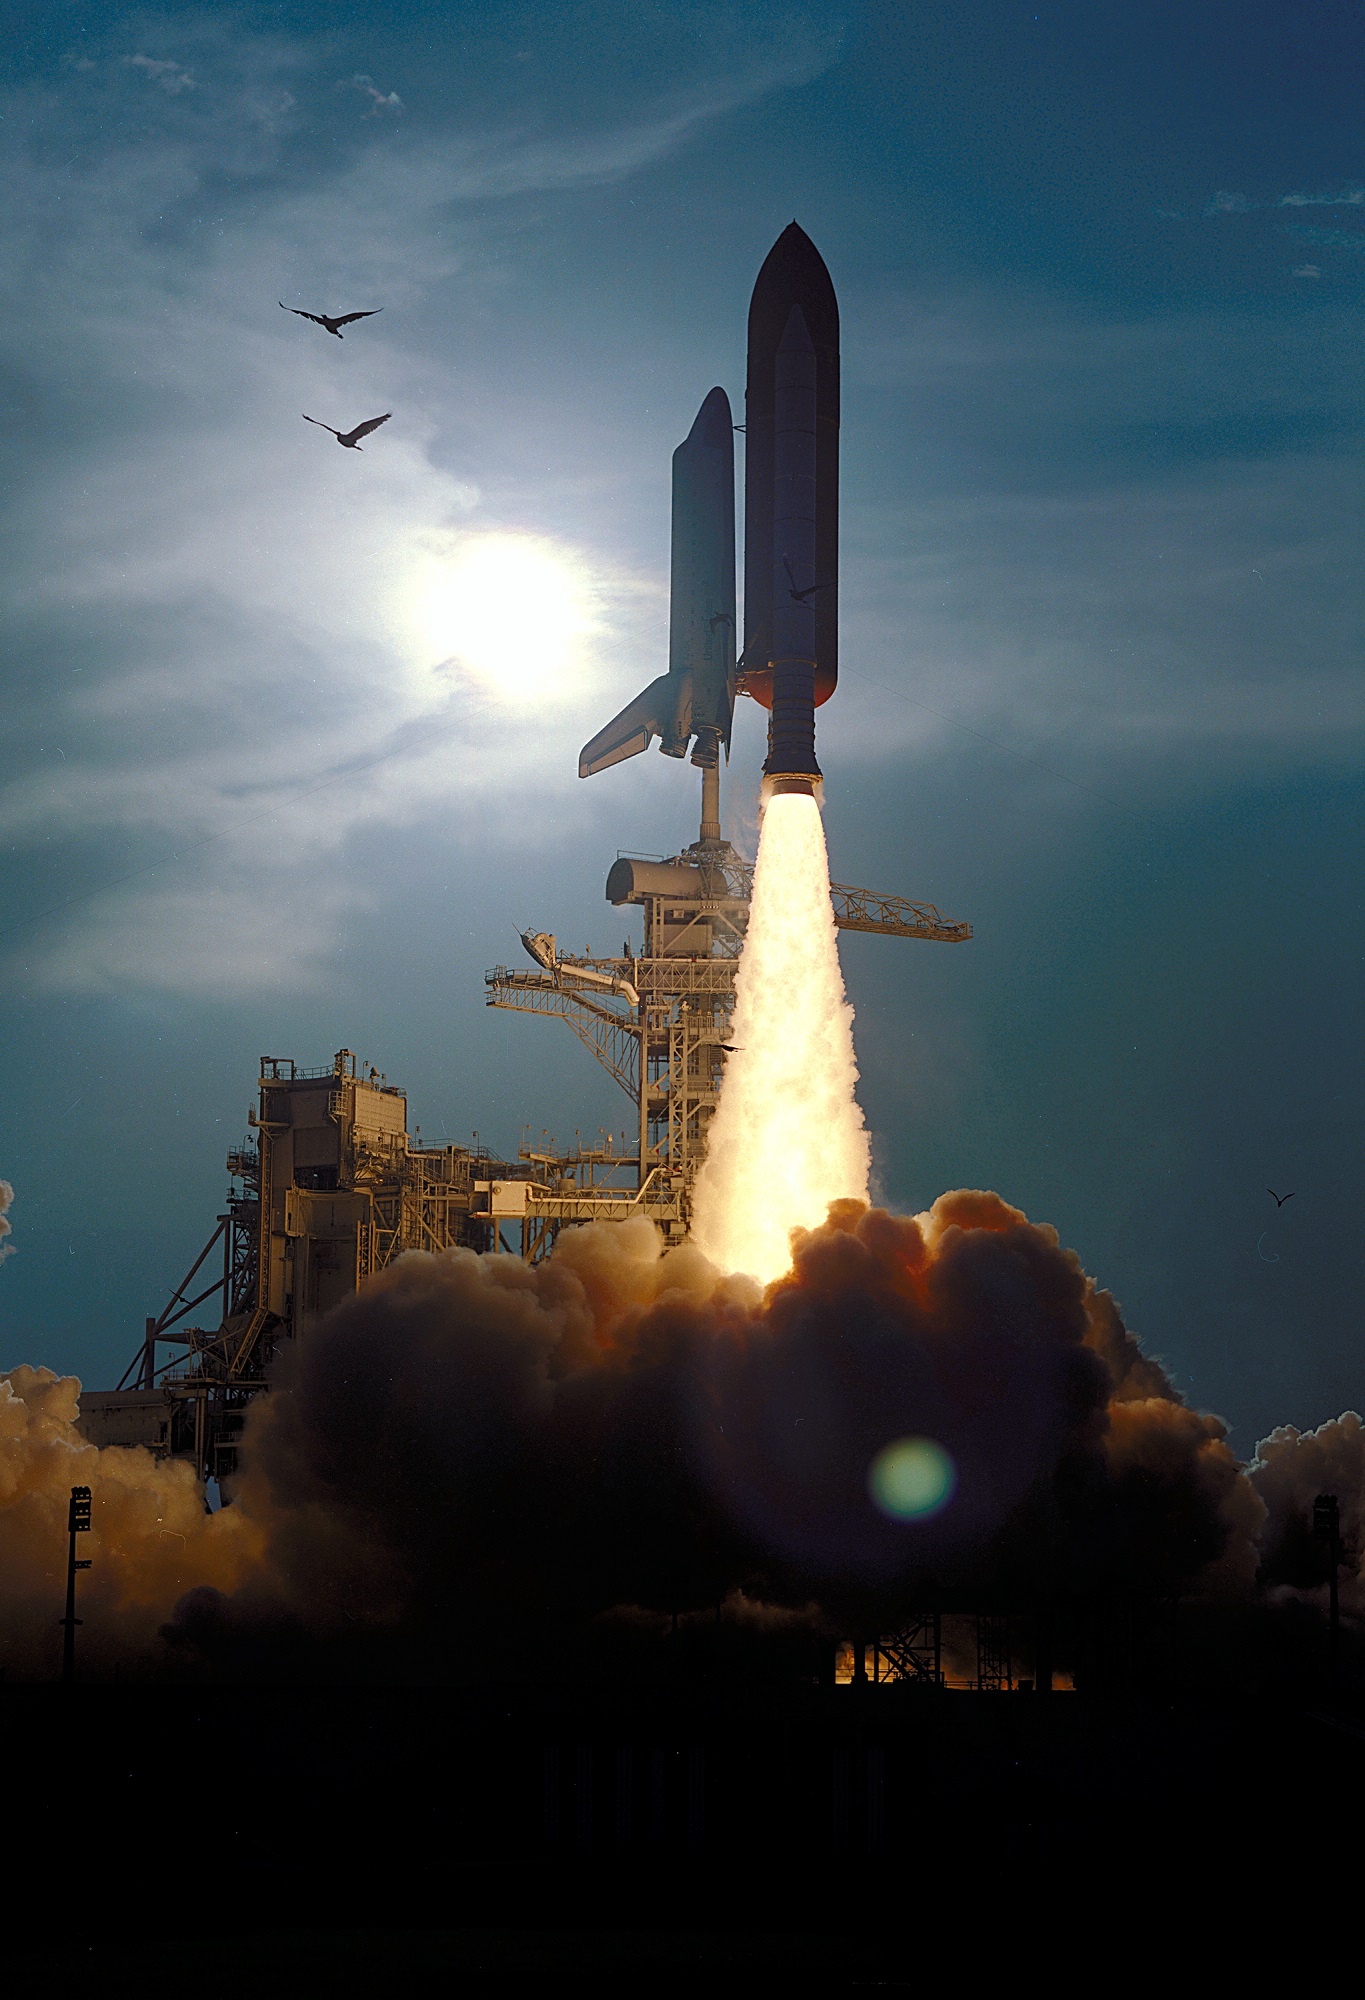
cloud, sky, night, atmosphere, dusk, vehicle, tower, flight, rocket, mission, astronaut, exploration, spaceship, spacecraft, liftoff, space shuttle discovery launch, atmosphere of earth